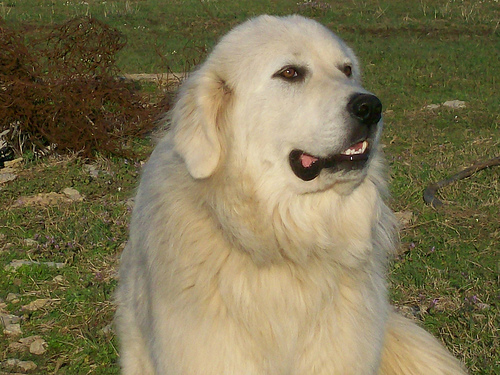
Breed: great pyrenees